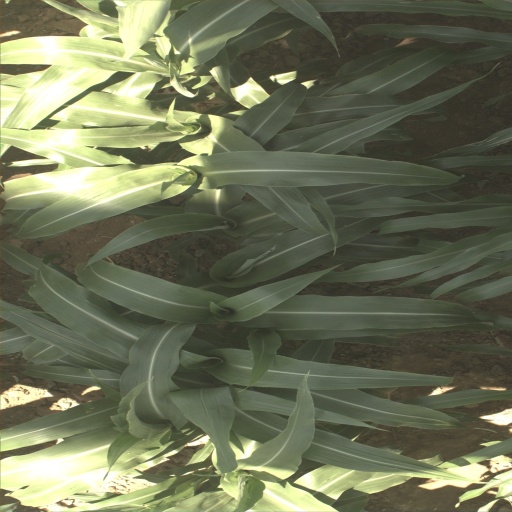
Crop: sorghum